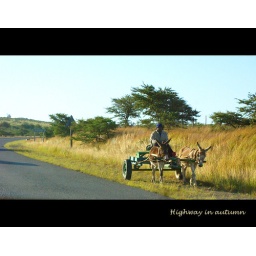
On the road - the highway in autumn